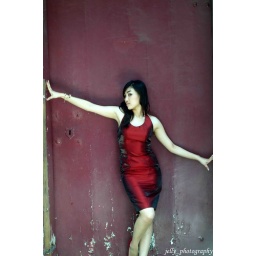
Red in red door